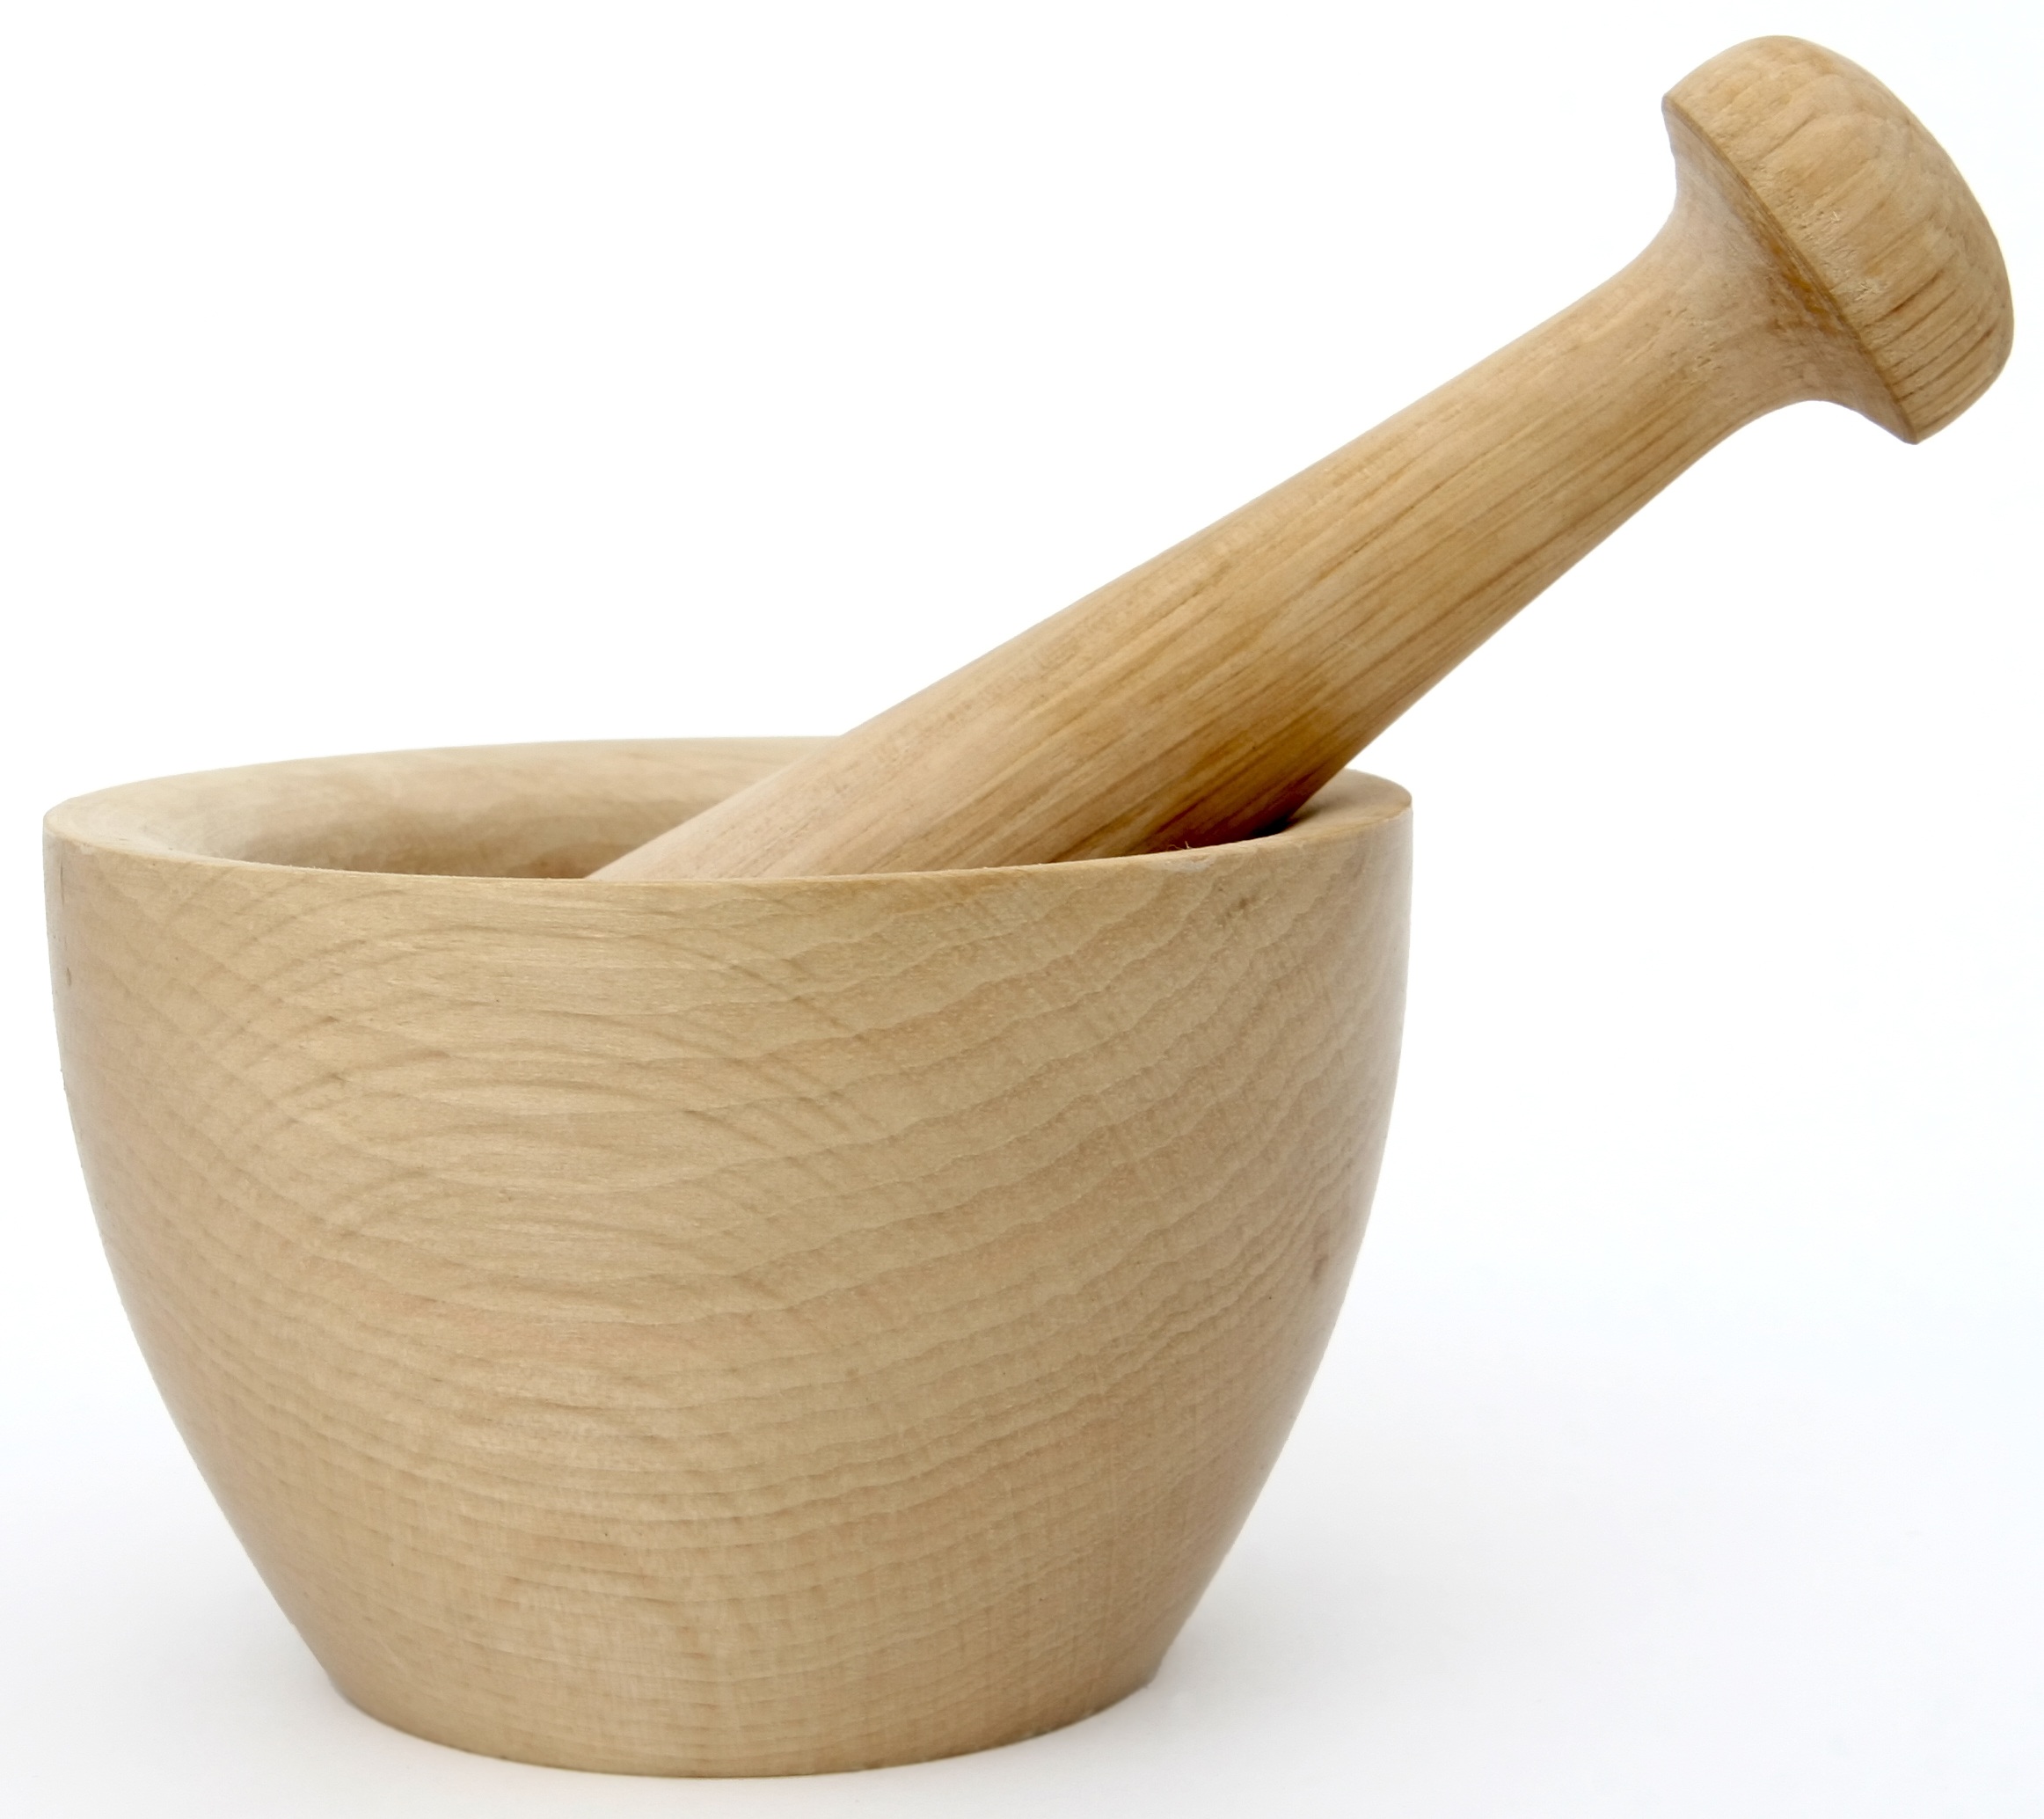
utensil, wood, white, ground, home, isolated, tool, food, spice, cooking, culinary, equipment, flavour, macro, fresh, kitchen, gadget, salt, isolation, utility, object, closeup, breakfast, cookery, kitchenware, chef, cook, handle, grind, appliance, close up, product, seeds, wooden, mortar, item, mix, mixing, crushed, domestic, over, crush, herbs, handheld, ingredients, household, accessory, grinding, crushing, pestle, implement, mortar and pestle